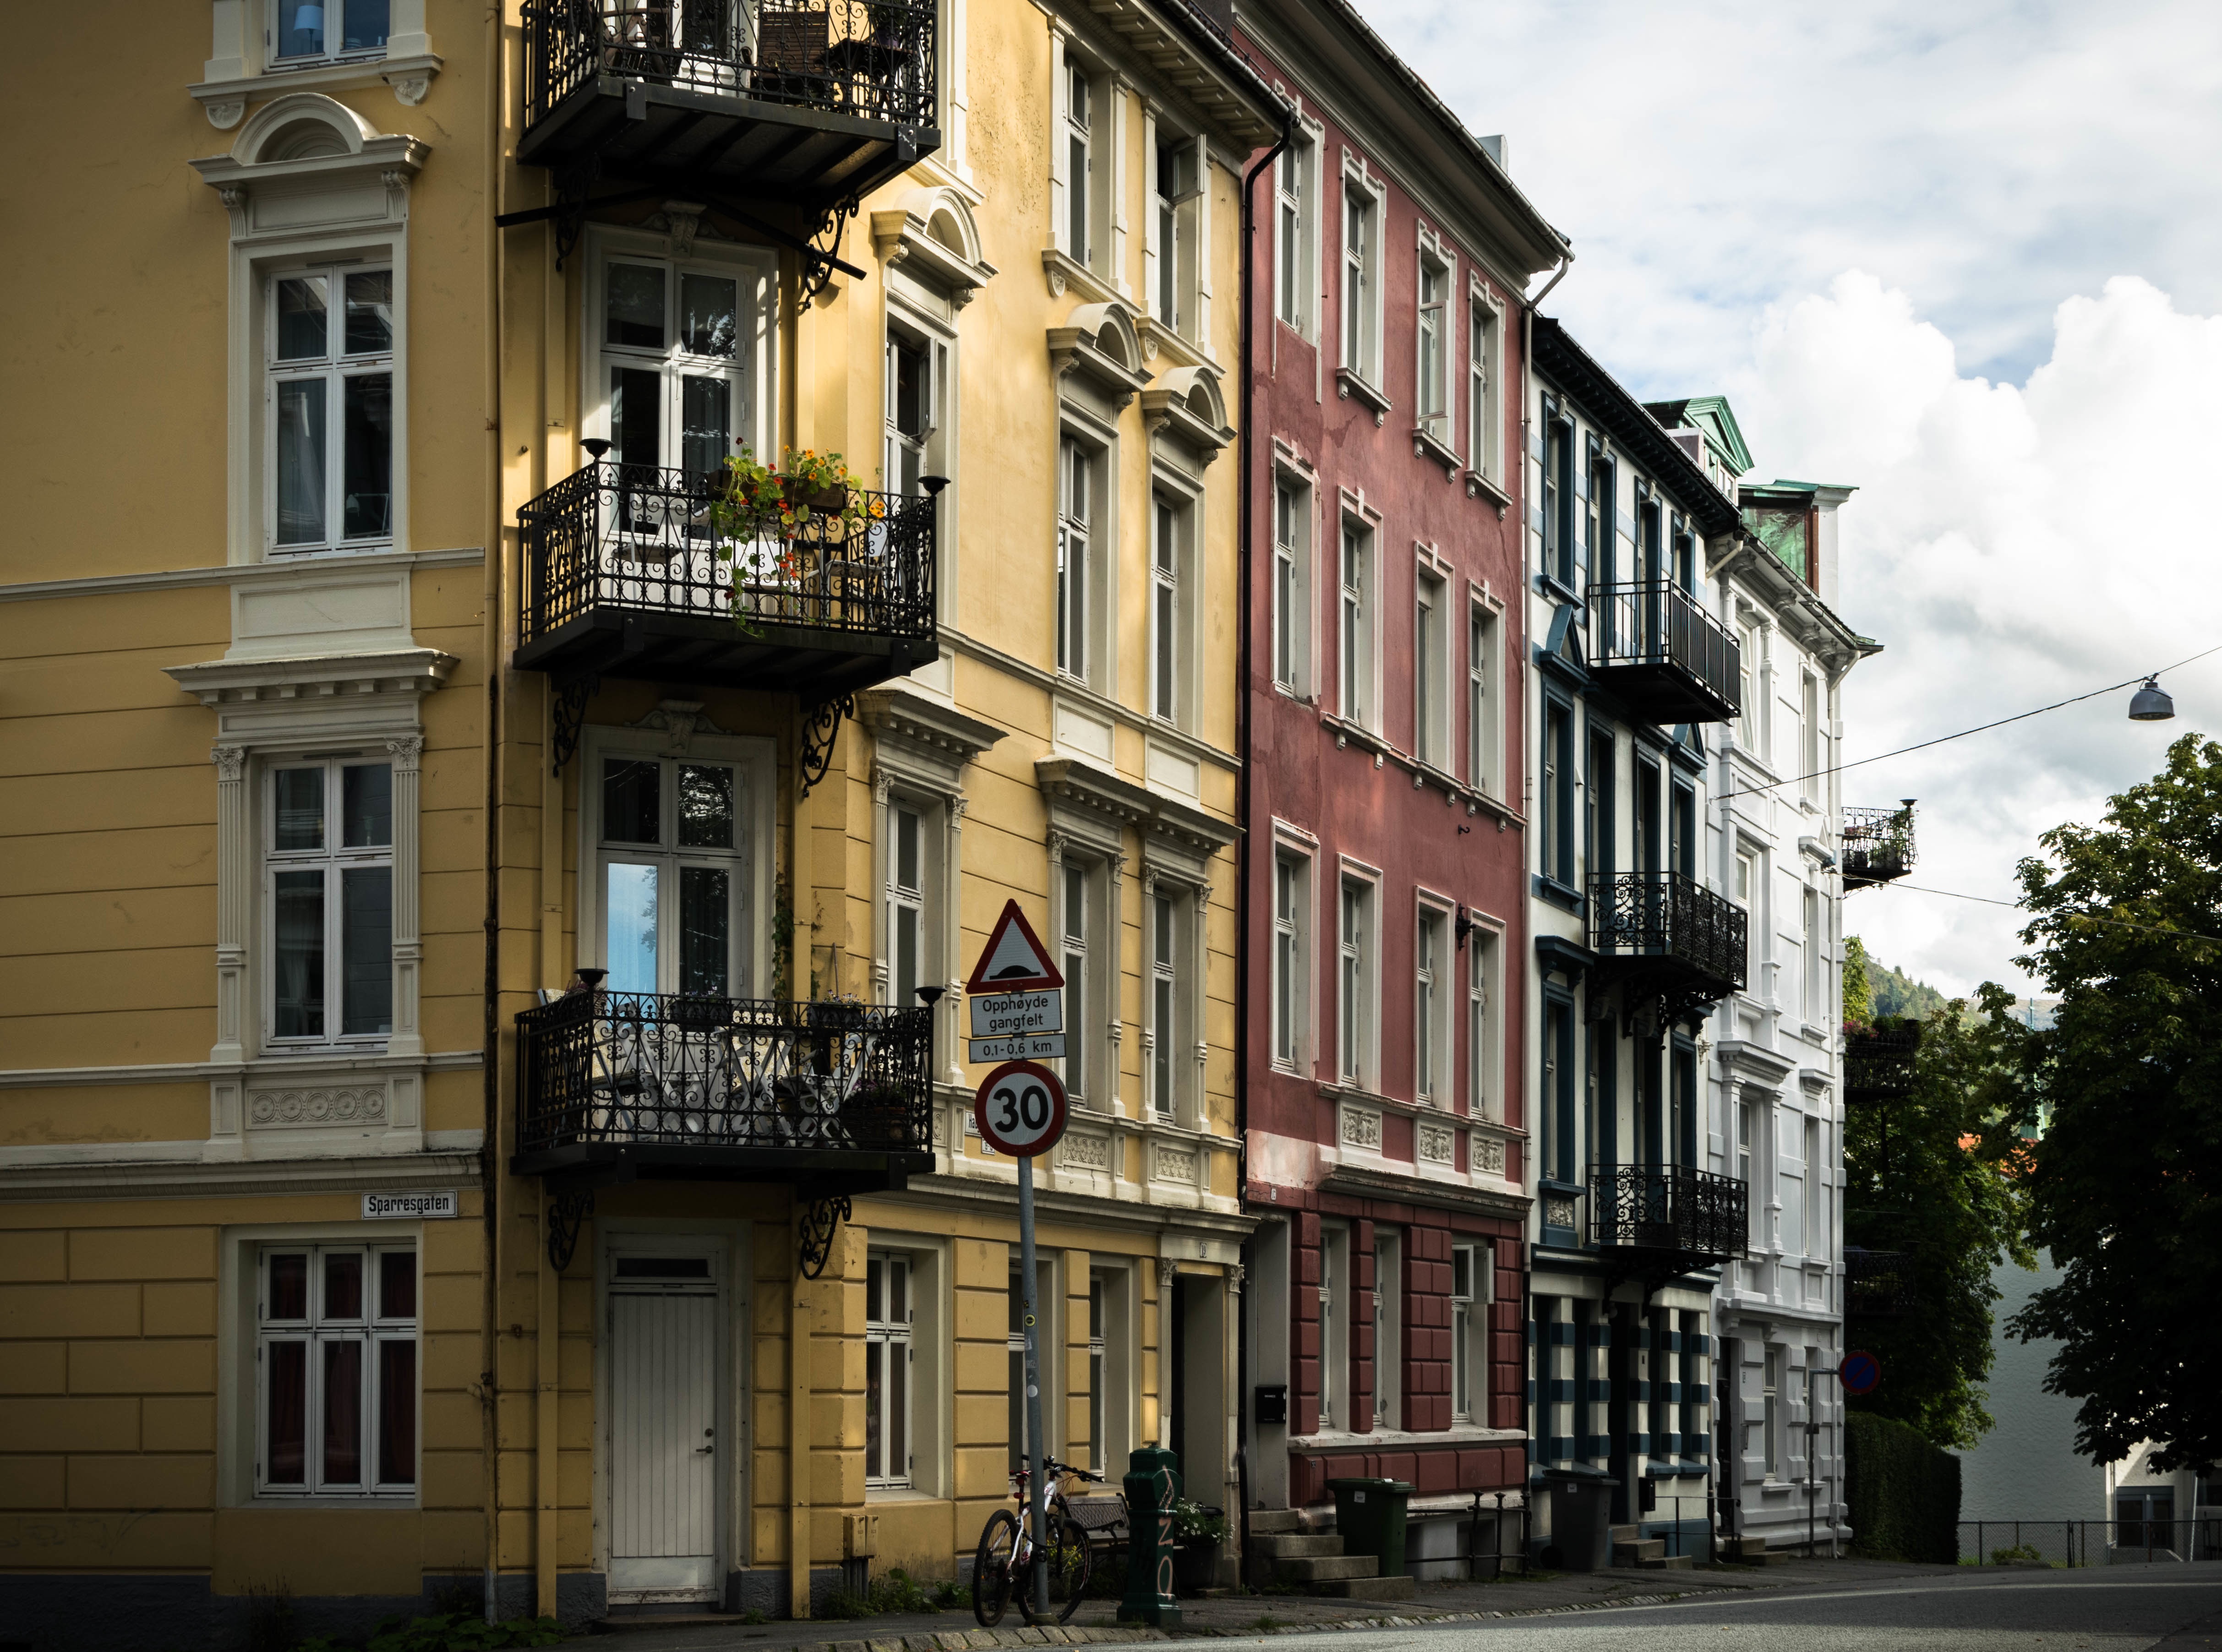
architecture, road, street, house, town, building, home, downtown, facade, property, apartment, infrastructure, estate, condominium, neighbourhood, urban area, residential area, human settlement